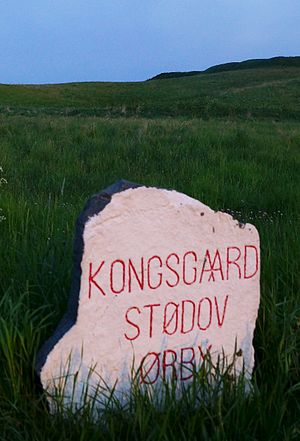
Vejvisersten
Ifølge forordning af 13. december 1793, paragraf 21, skal der, hvor flere Veje møder hinanden opstilles Vejvisere, på hvilke tydeligen maa Tegnes, hvorhen enhver af Vejene fører.
Vejvisersten ved Begtrup Vig og Dragsmur 3
Vejvisersten er forløberne for vejskilte, der formentlig blev afløst af støbte metalskilte omkring 1920, og endeligt udgik omkring 1960. Syddjurs Kommune, og måske også andre kommuner, er begyndt at opmale og genplacere gamle vejsten, ud fra en ide om at de er kulturhistoriske mindesmærker.